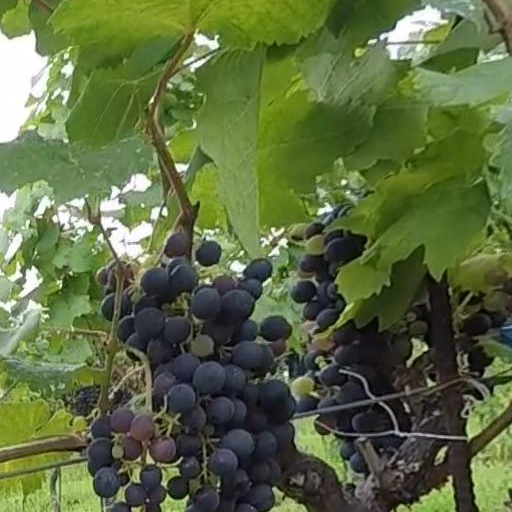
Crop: grape